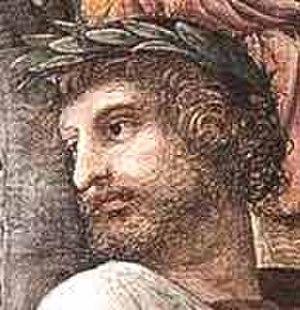
Quintus Ennius est né en 239 av. J.-C. à Rudiae, en Messapie, et mort en 169 av. J.-C.. C'est un auteur de l’époque de la République romaine. On le considère comme le « père de la poésie latine ». Bien que seuls des fragments de son œuvre nous aient été conservés, son influence sur la littérature latine fut importante.